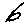
Label: 6